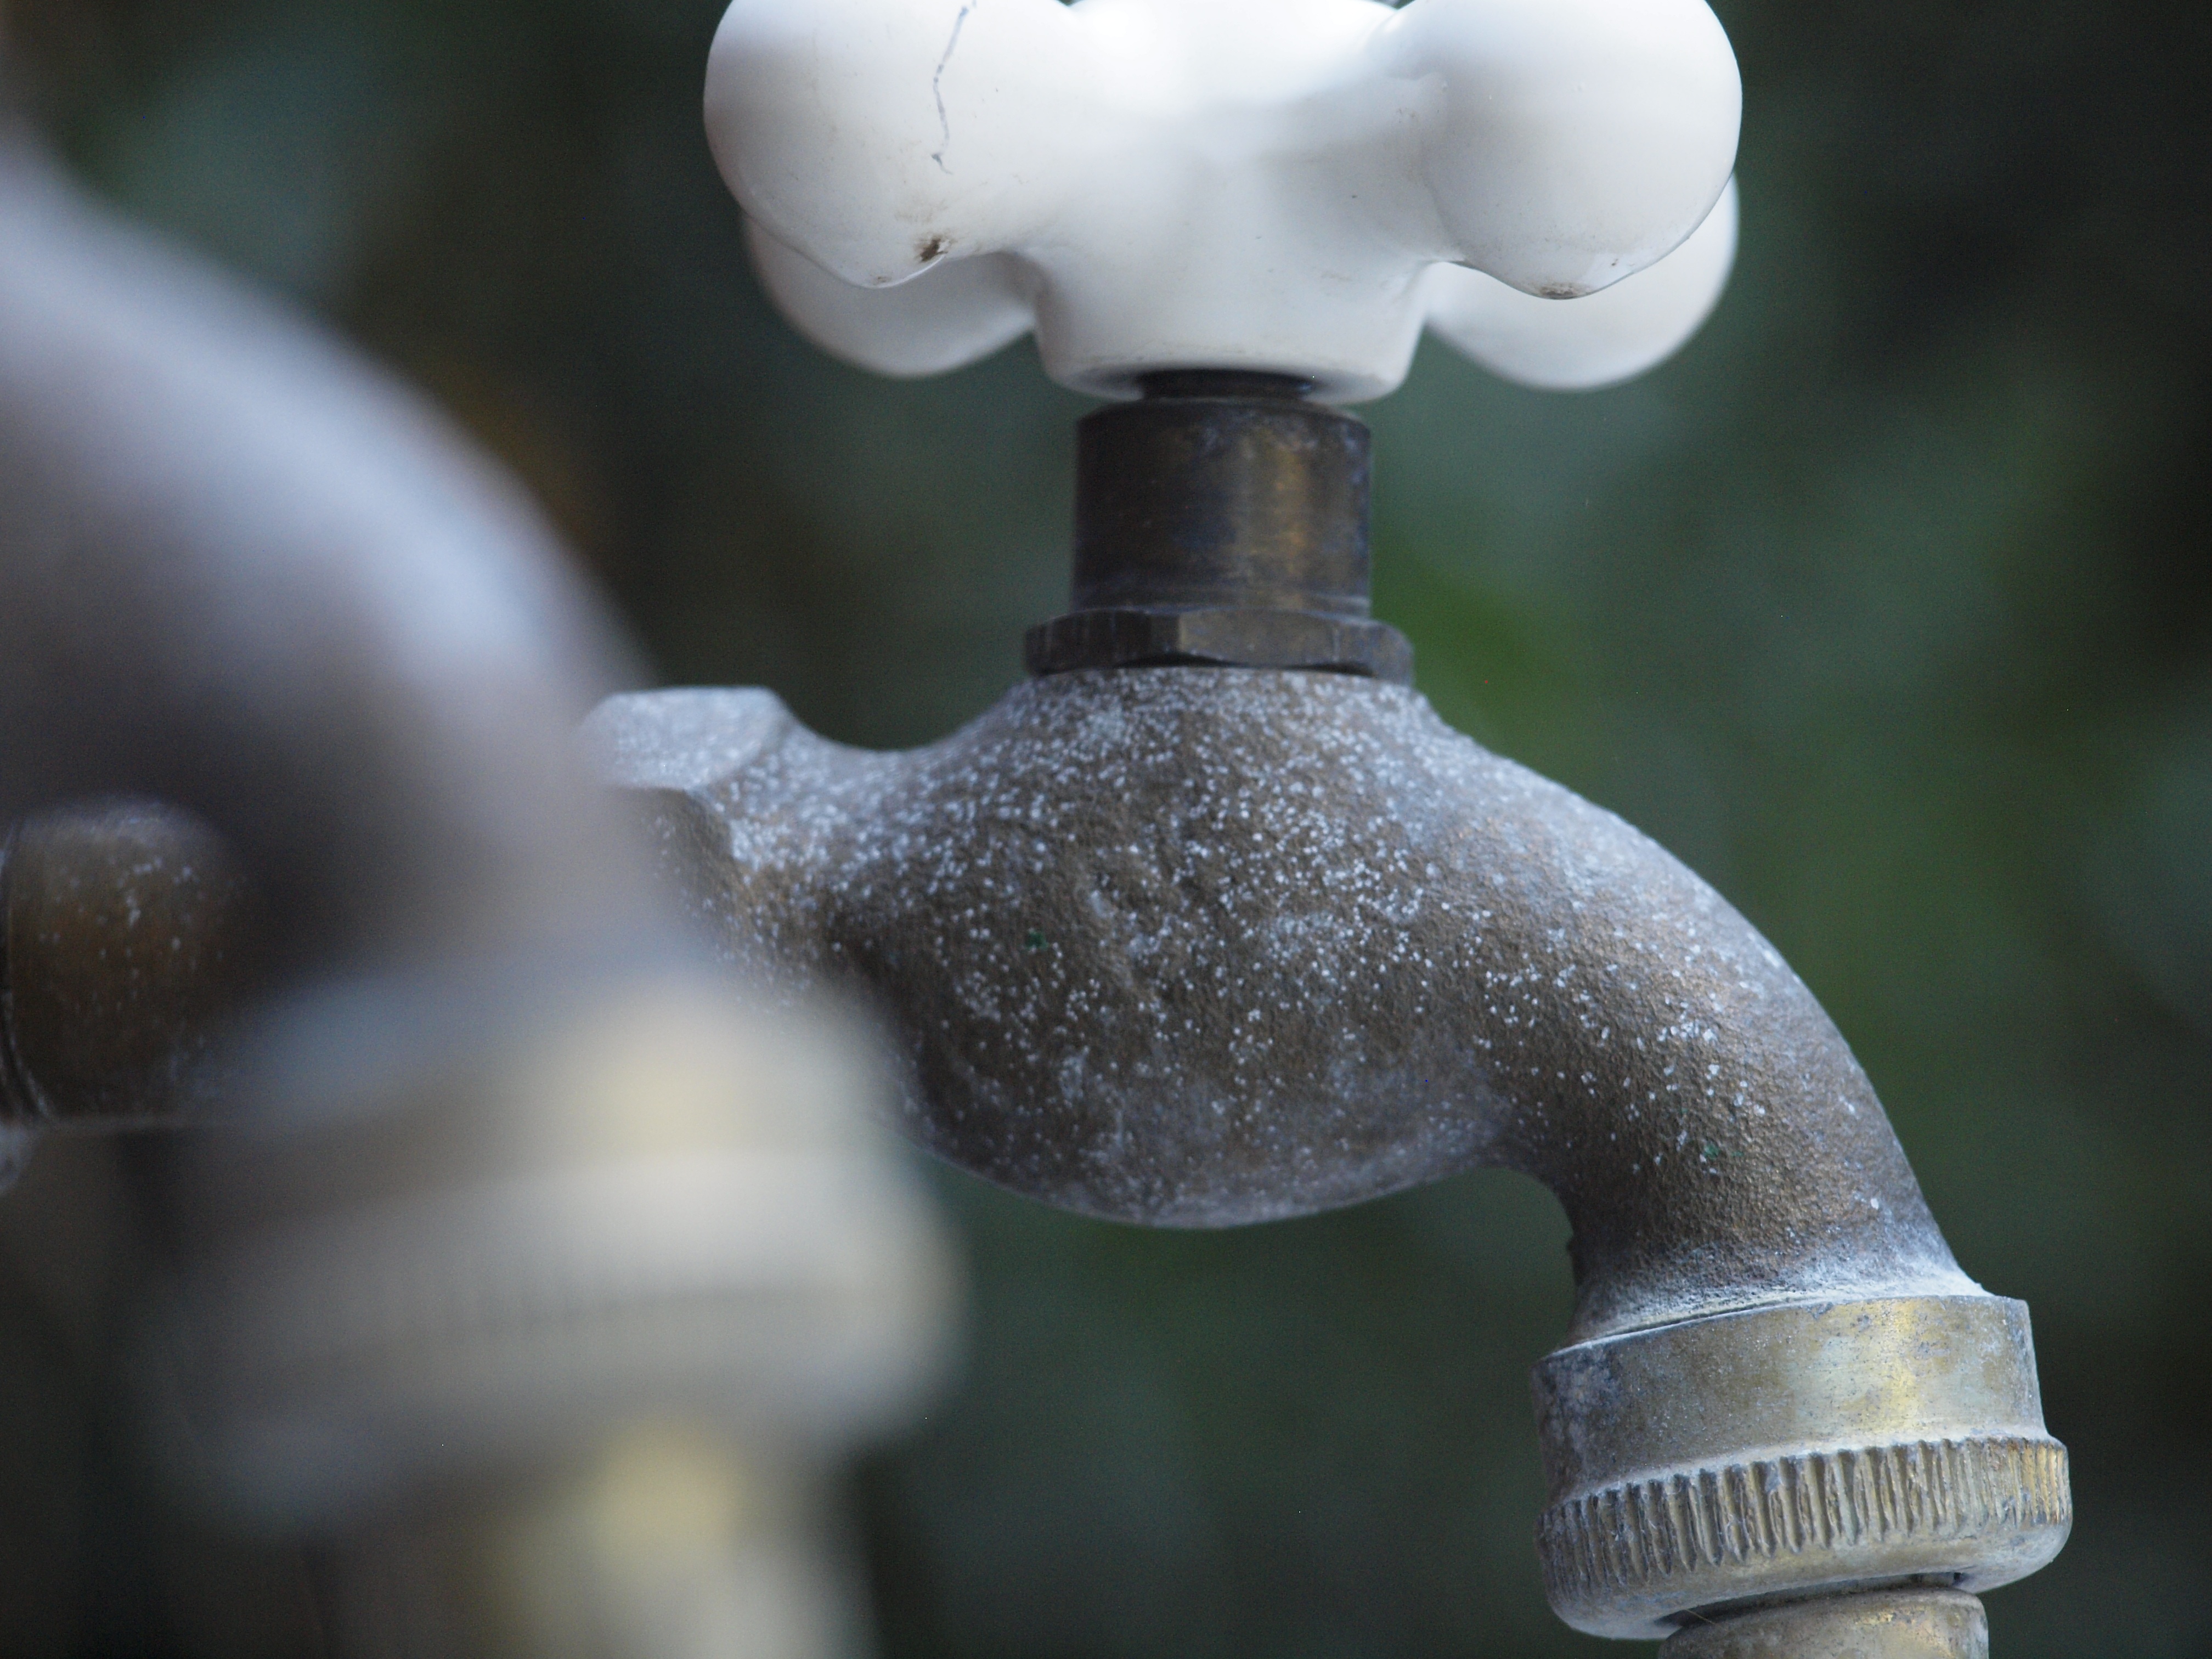
water, liquid, light, white, tube, old, statue, green, metal, garden, lighting, water fountain, artwork, close up, sculpture, tap, faucet, fountain, irrigation, garden hose, macro photography, art object, water running, drinking water, water dispenser, water basin, garden irrigation